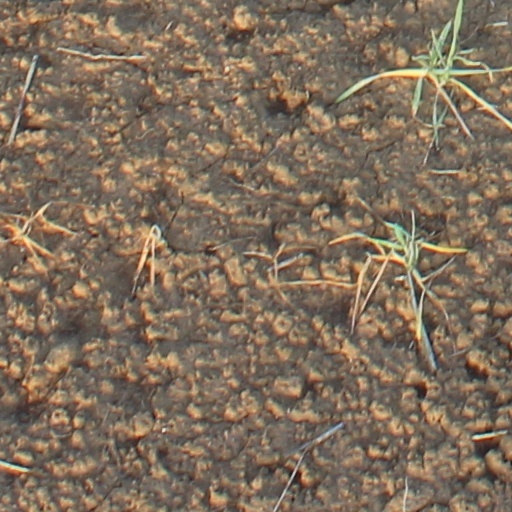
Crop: wheat